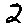
Label: 2